Antioch Baptist Church North

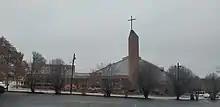
Antioch Baptist Church North in 2019

Antioch Baptist Church North is a Baptist megachurch in Atlanta, Georgia. It is affiliated with the National Baptist Convention, USA.